Fresh Meadows, Queens

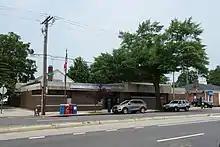
Hillcrest branch, Queens Public Library

Based on data from the 2010 United States Census, the population of Fresh Meadows (including Utopia but excluding Hillcrest) was 17,812, a change of 439 (2.5%) from the 17,373 counted in 2000. Covering an area of , the neighborhood had a population density of .